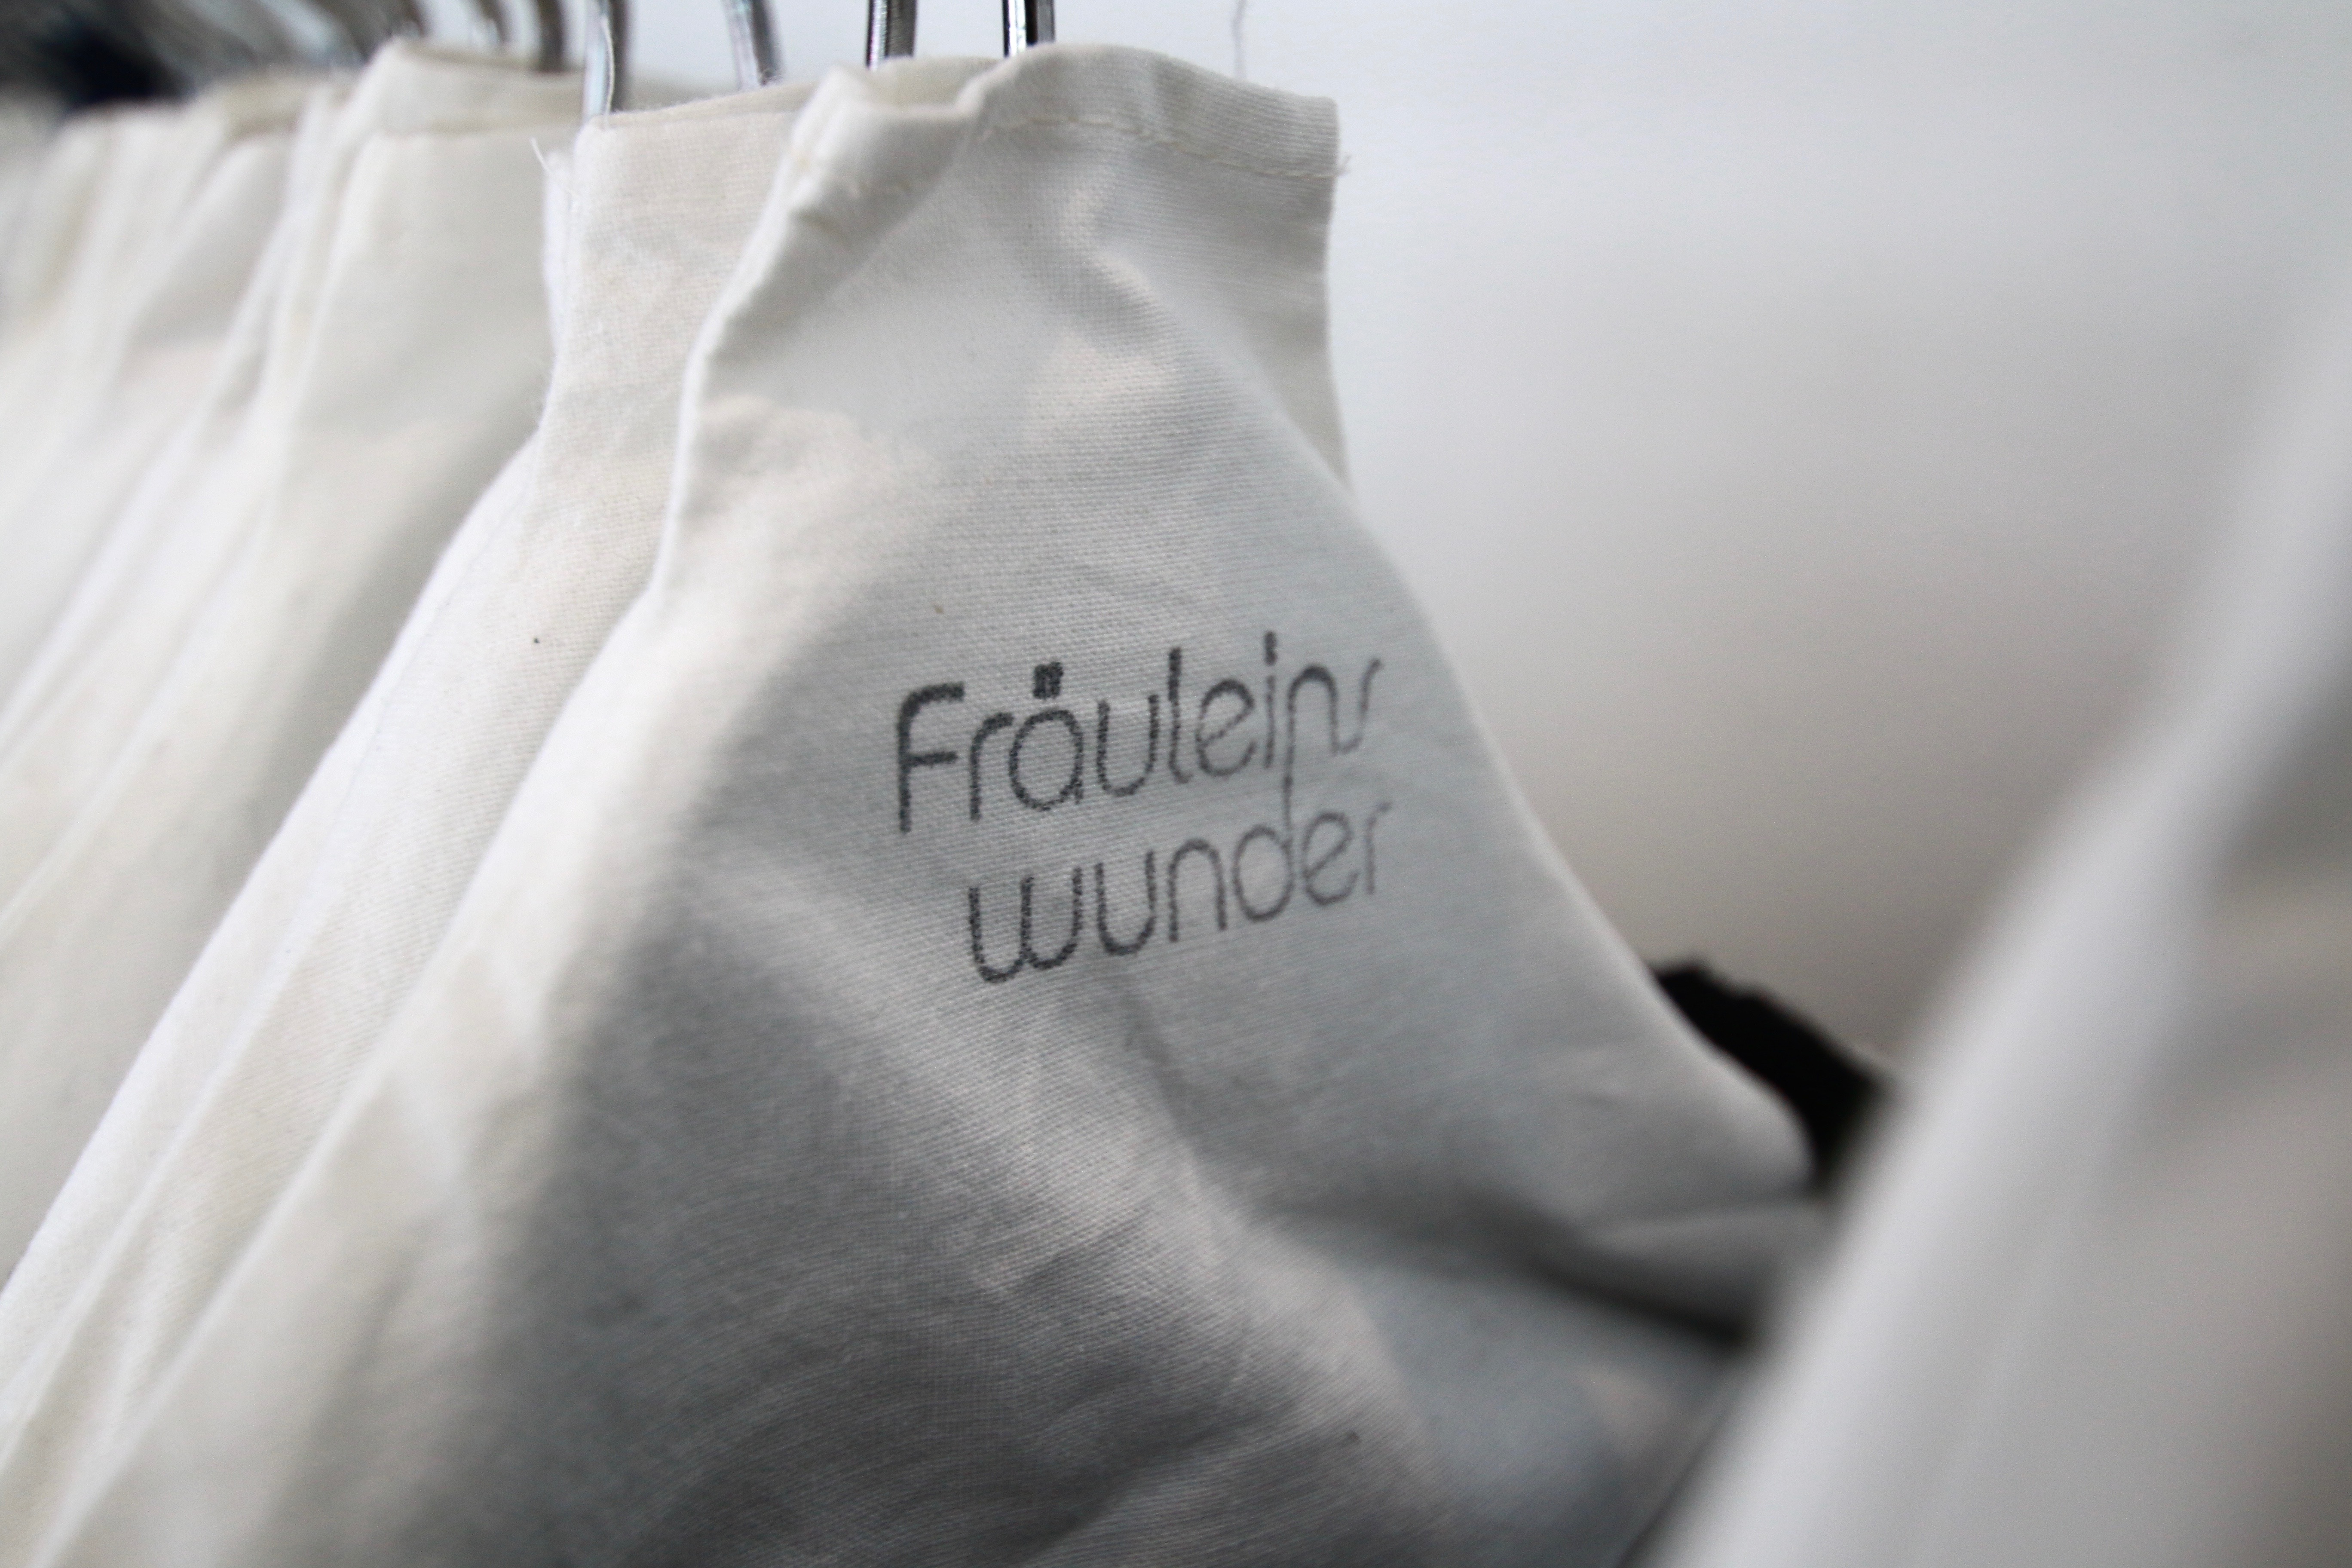
white, fashion, material, product, textile, dress, dresses